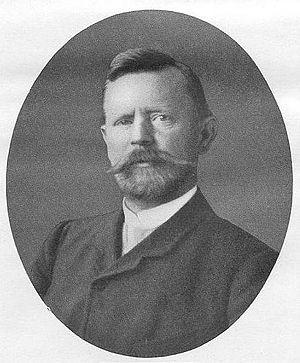
Carl Humann est un architecte et archéologue allemand né le 4 janvier 1839 à Steele près de Essen et mort le 12 avril 1896 à Smyrne. On lui doit la redécouverte du Grand Autel de Pergame.